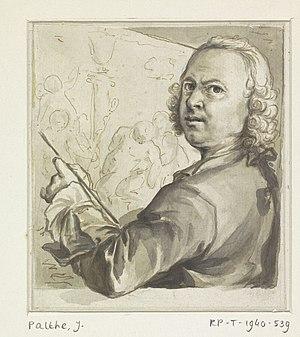
Jan Palthe, né le 14 février 1717 à Deventer et mort le 24 juin 1769 à Leyde, est un portraitiste néerlandais.